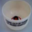
Label: bowl